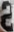
Number: 2